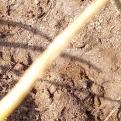
Crop: Onion
Condition: fusarium-d